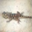
Label: lizard